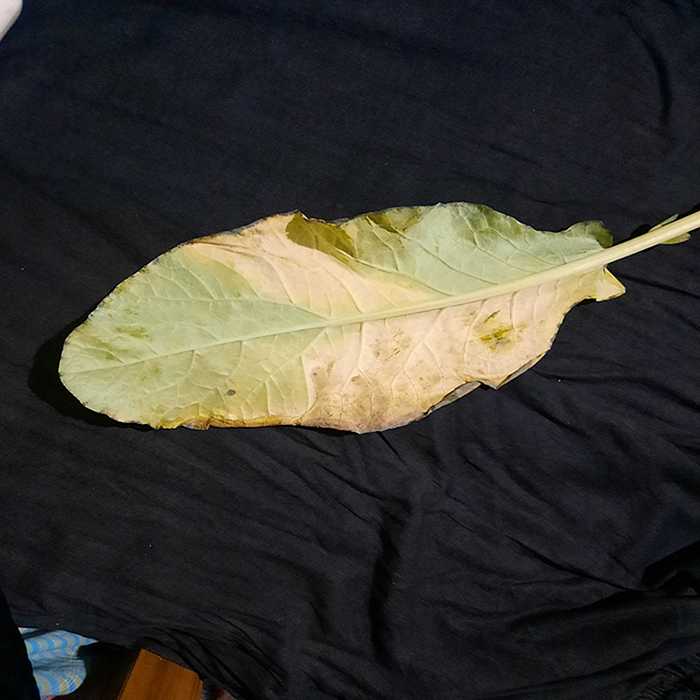
Plant: Cauliflower
Label: Black Rot